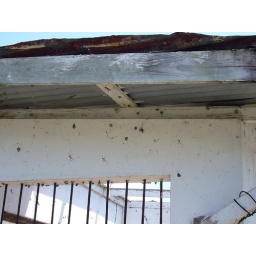
an abandoned white building that was overtaken by spiders - eeew!